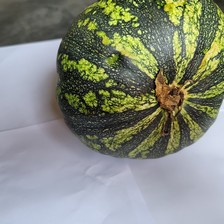
Label: others